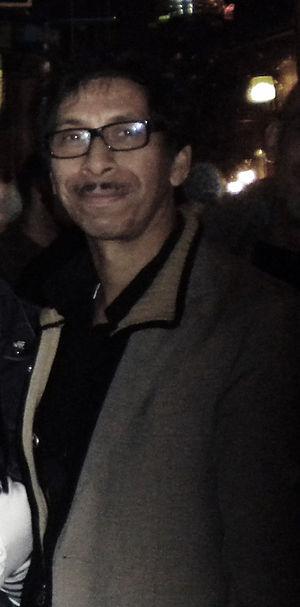
Kid Congo Powers après un concert avec les Pink Monkey Birds à Dijon, France, décembre 2009.
Kid Congo Powers, de son vrai nom Brian Tristan, est un guitariste et chanteur américain né à El Monte en 1959, principalement connu pour avoir cofondé The Gun Club avec le chanteur Jeffrey Lee Pierce. Il tient également la guitare au sein des Cramps à partir de 1980. Kid Congo fait également plusieurs apparitions aux côtés de Nick Cave and the Bad Seeds, régulièrement sur scène jusqu’à l’été 1989. Il fonde le groupe Congo Norvell avec Sally Norvell, puis se lance dans une carrière solo à la fin des années 1990.